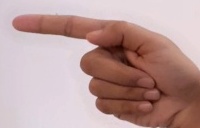
ASL sign: G